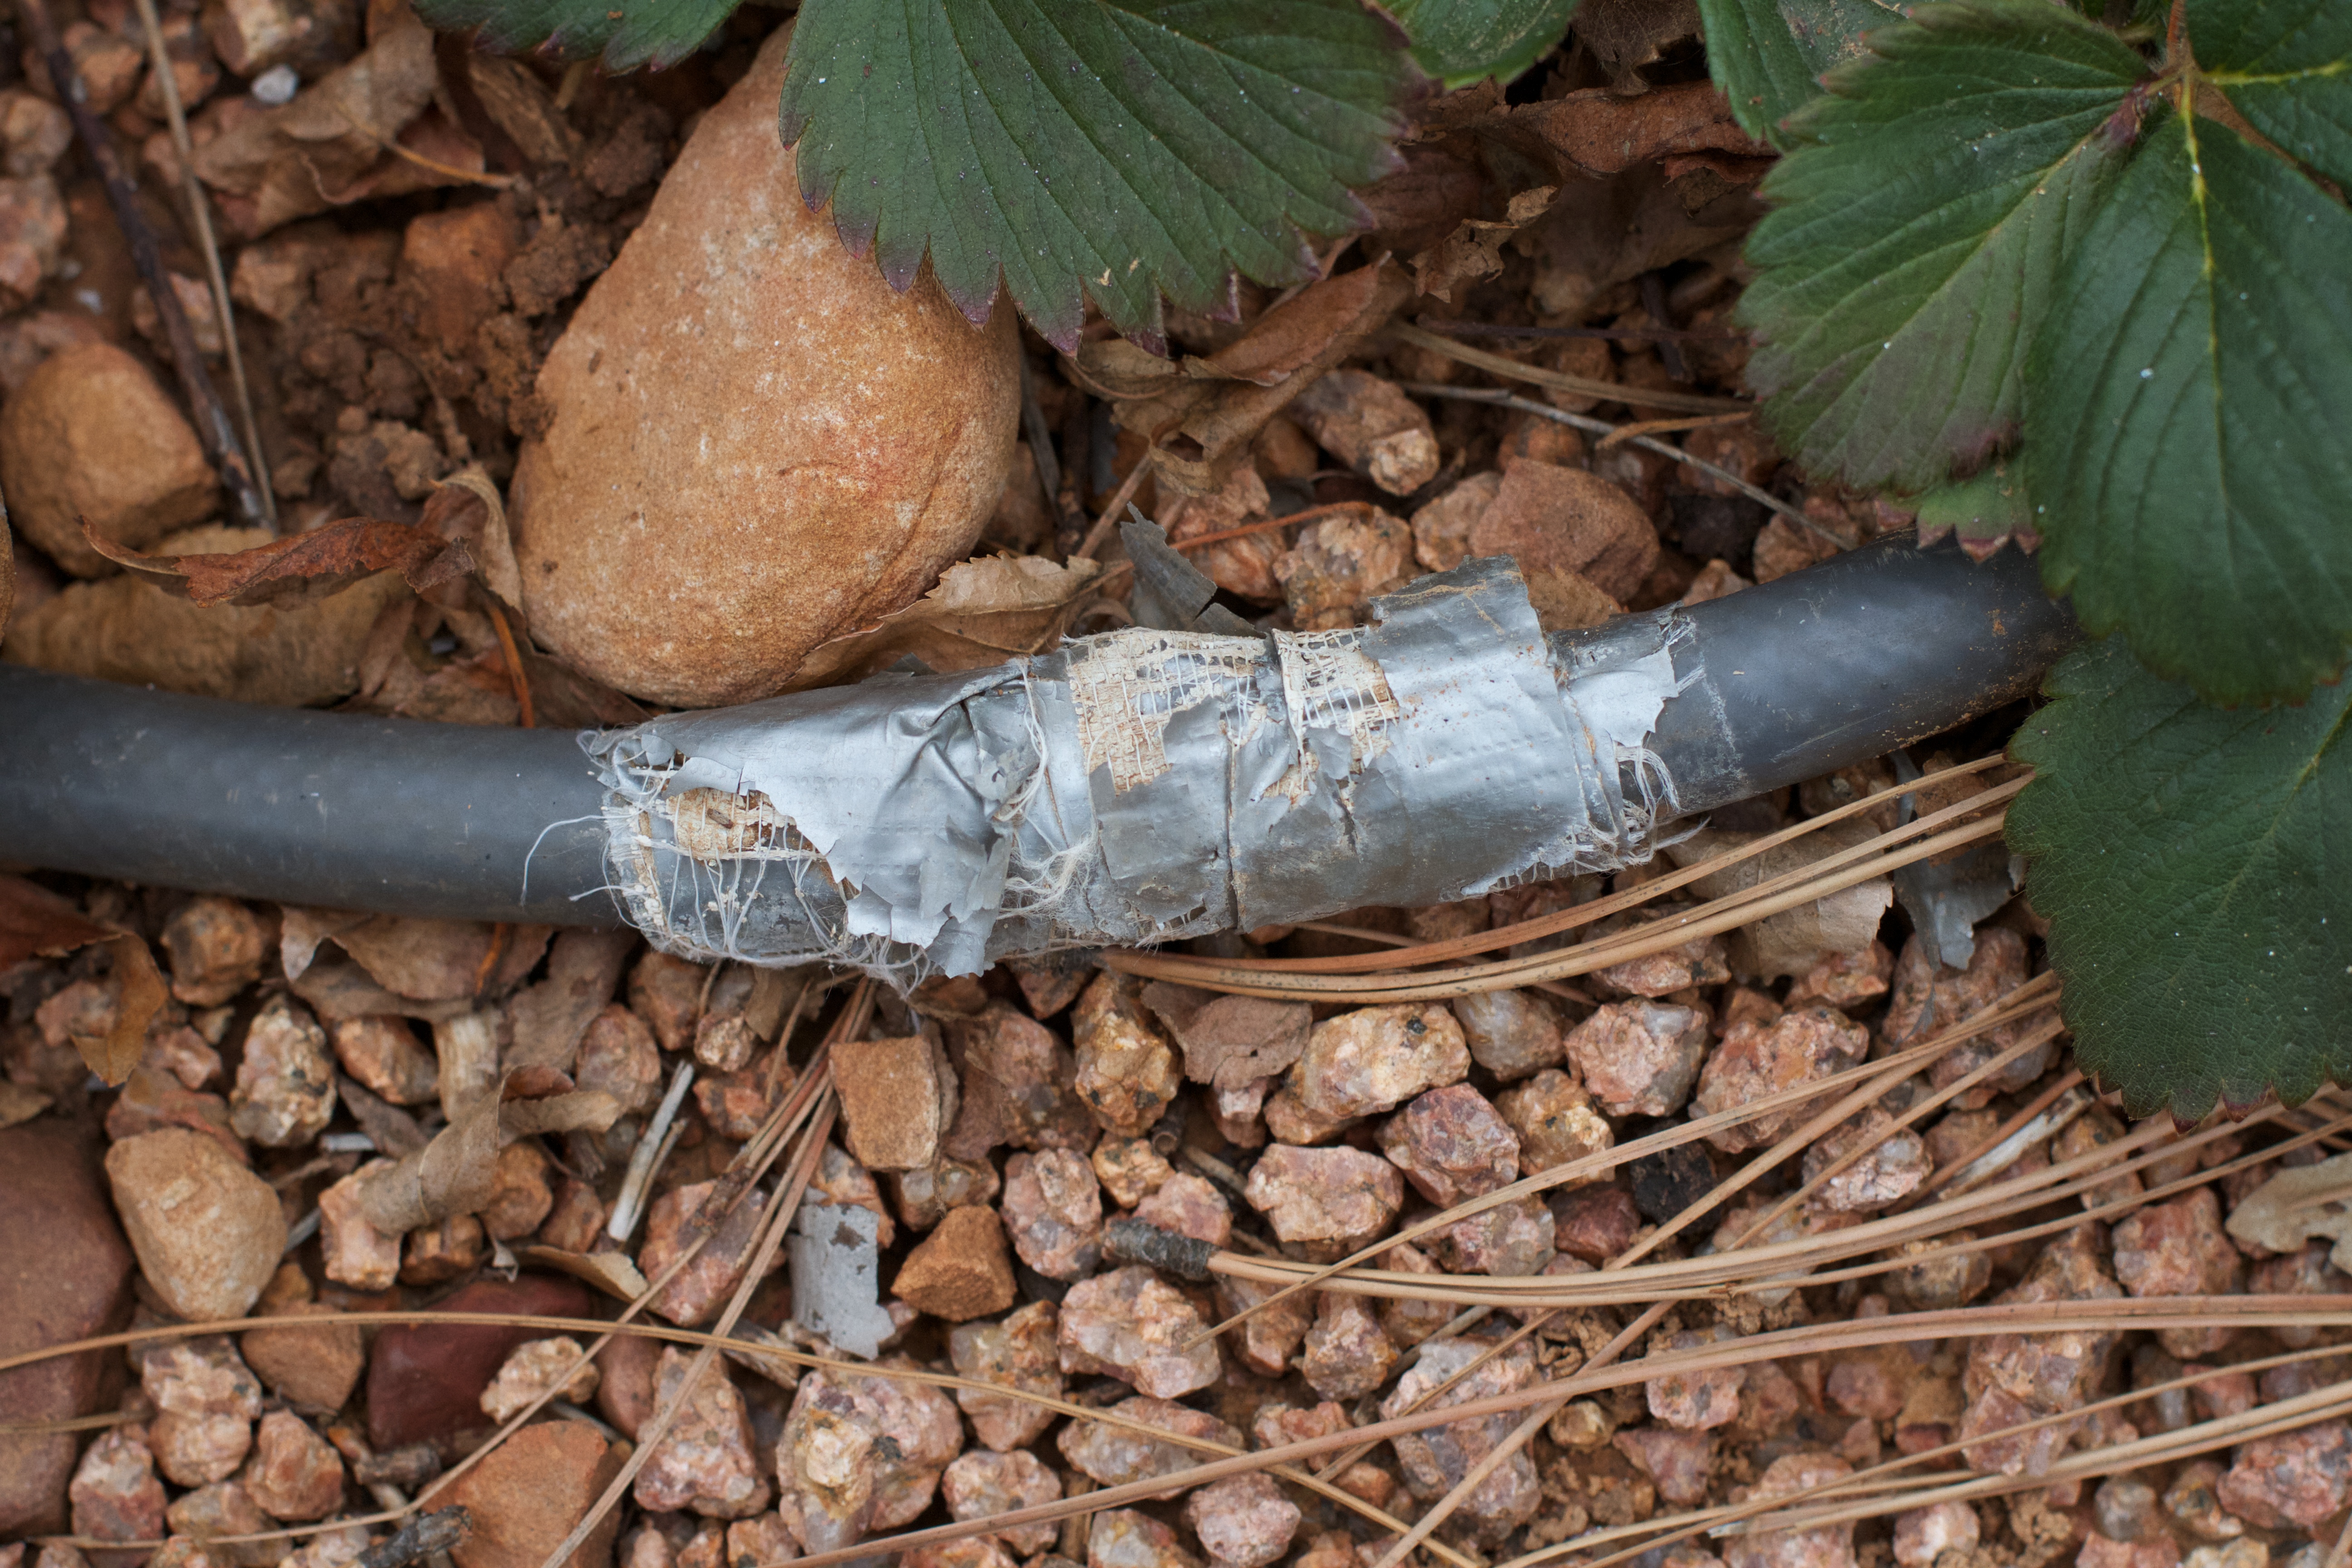
tree, branch, leaf, wildlife, produce, soil, reptile, fauna, cool image